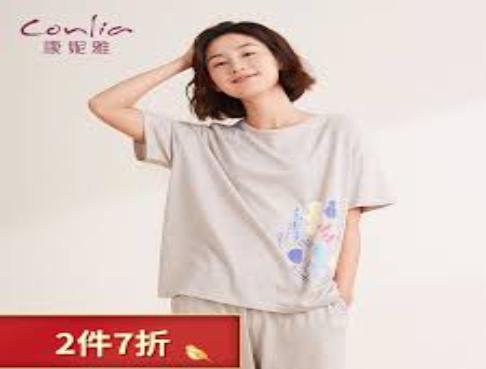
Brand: conlia
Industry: Clothes